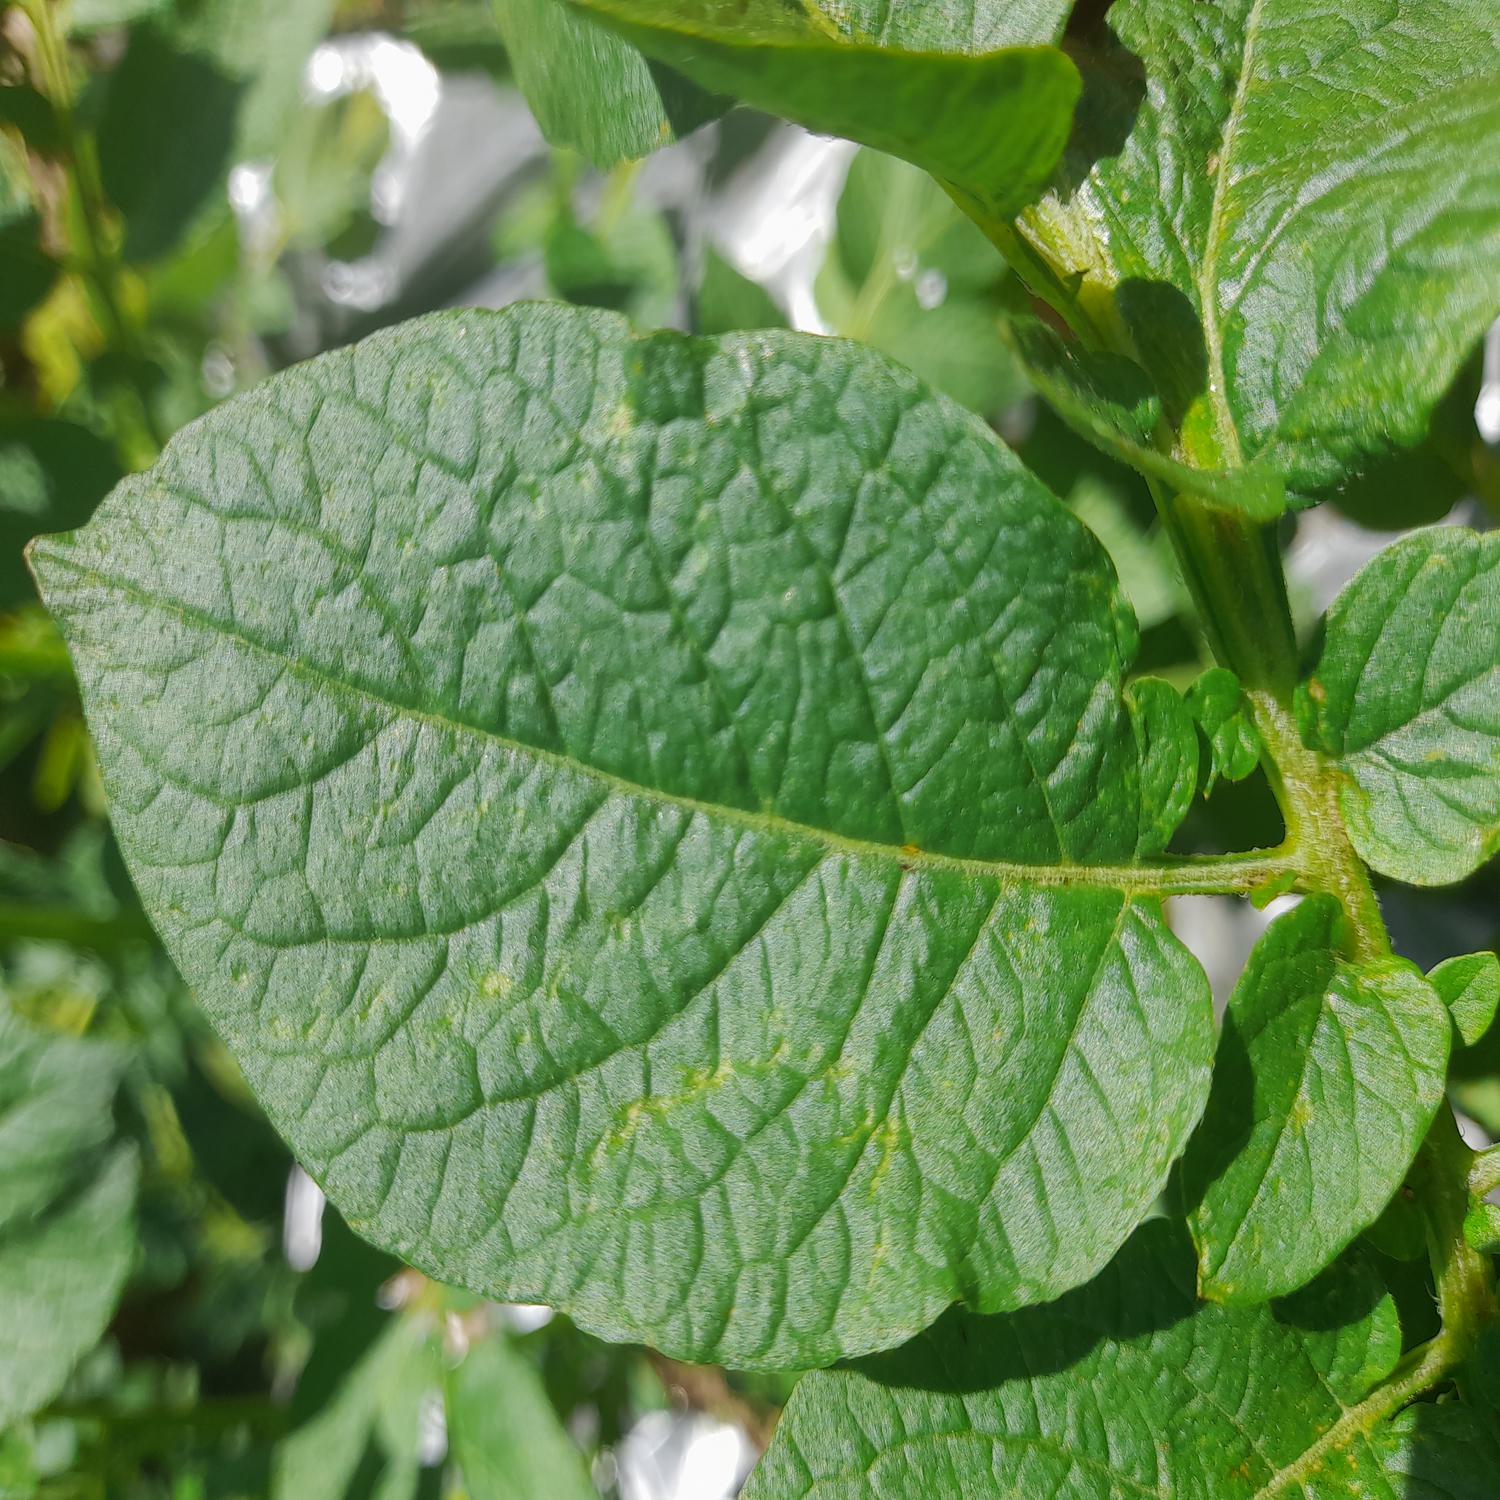
Etiqueta: Virus